Raising Bertie

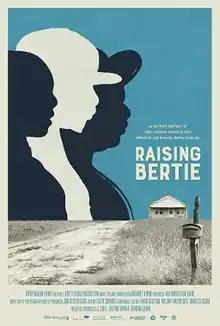

Raising Bertie is a 2016 American documentary film directed by Margaret Byrne and produced by Ian Robertson Kibbe, Margaret Byrne, and Jon Stuyvesant. It was distributed by Kartemquin Films and aired in shortened form on the 30th season of PBS's documentary series "POV" on August 28, 2017.